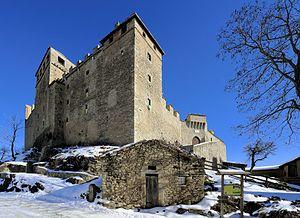
Le château de Montecuccolo est un château situé dans la municipalité de Pavullo nel Frignano, dans la région d'Émilie-Romagne, en Italie.
Pavullo nel Frignano est une commune italienne de la province de Modène dans la région Émilie-Romagne en Italie.